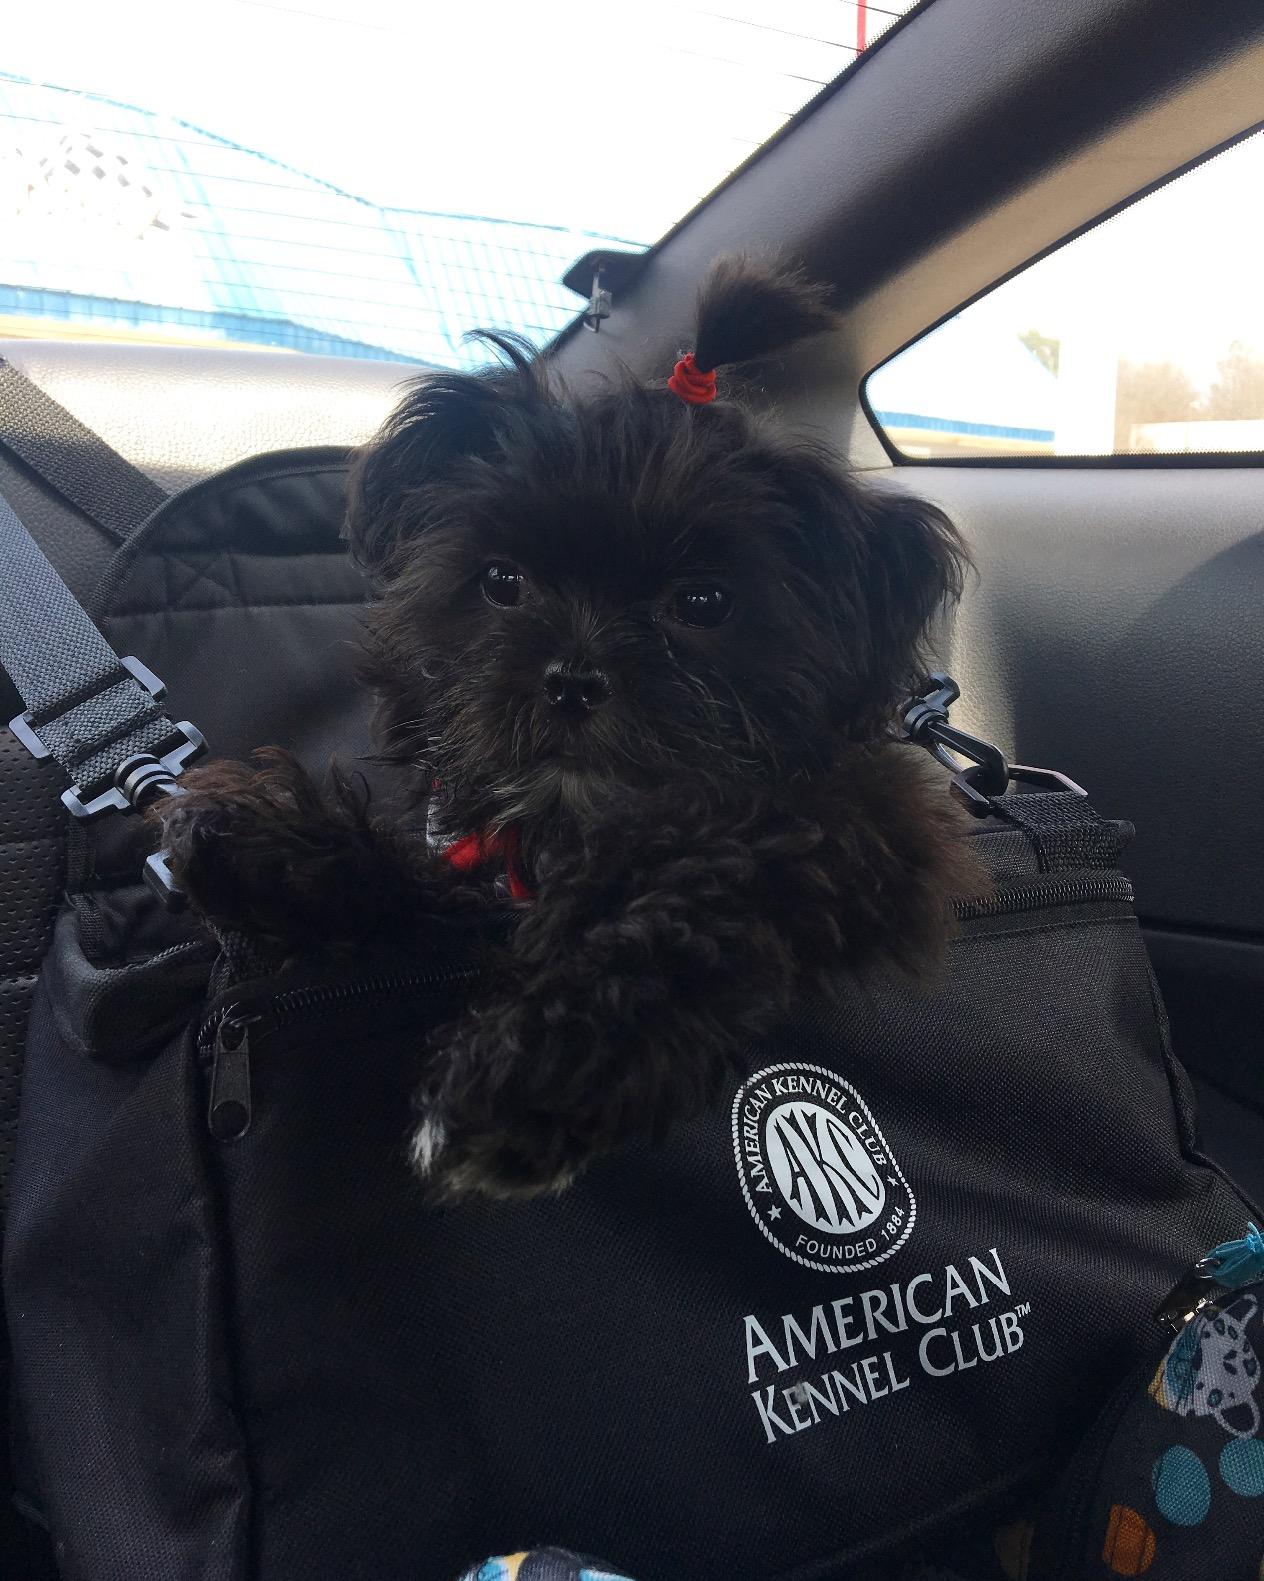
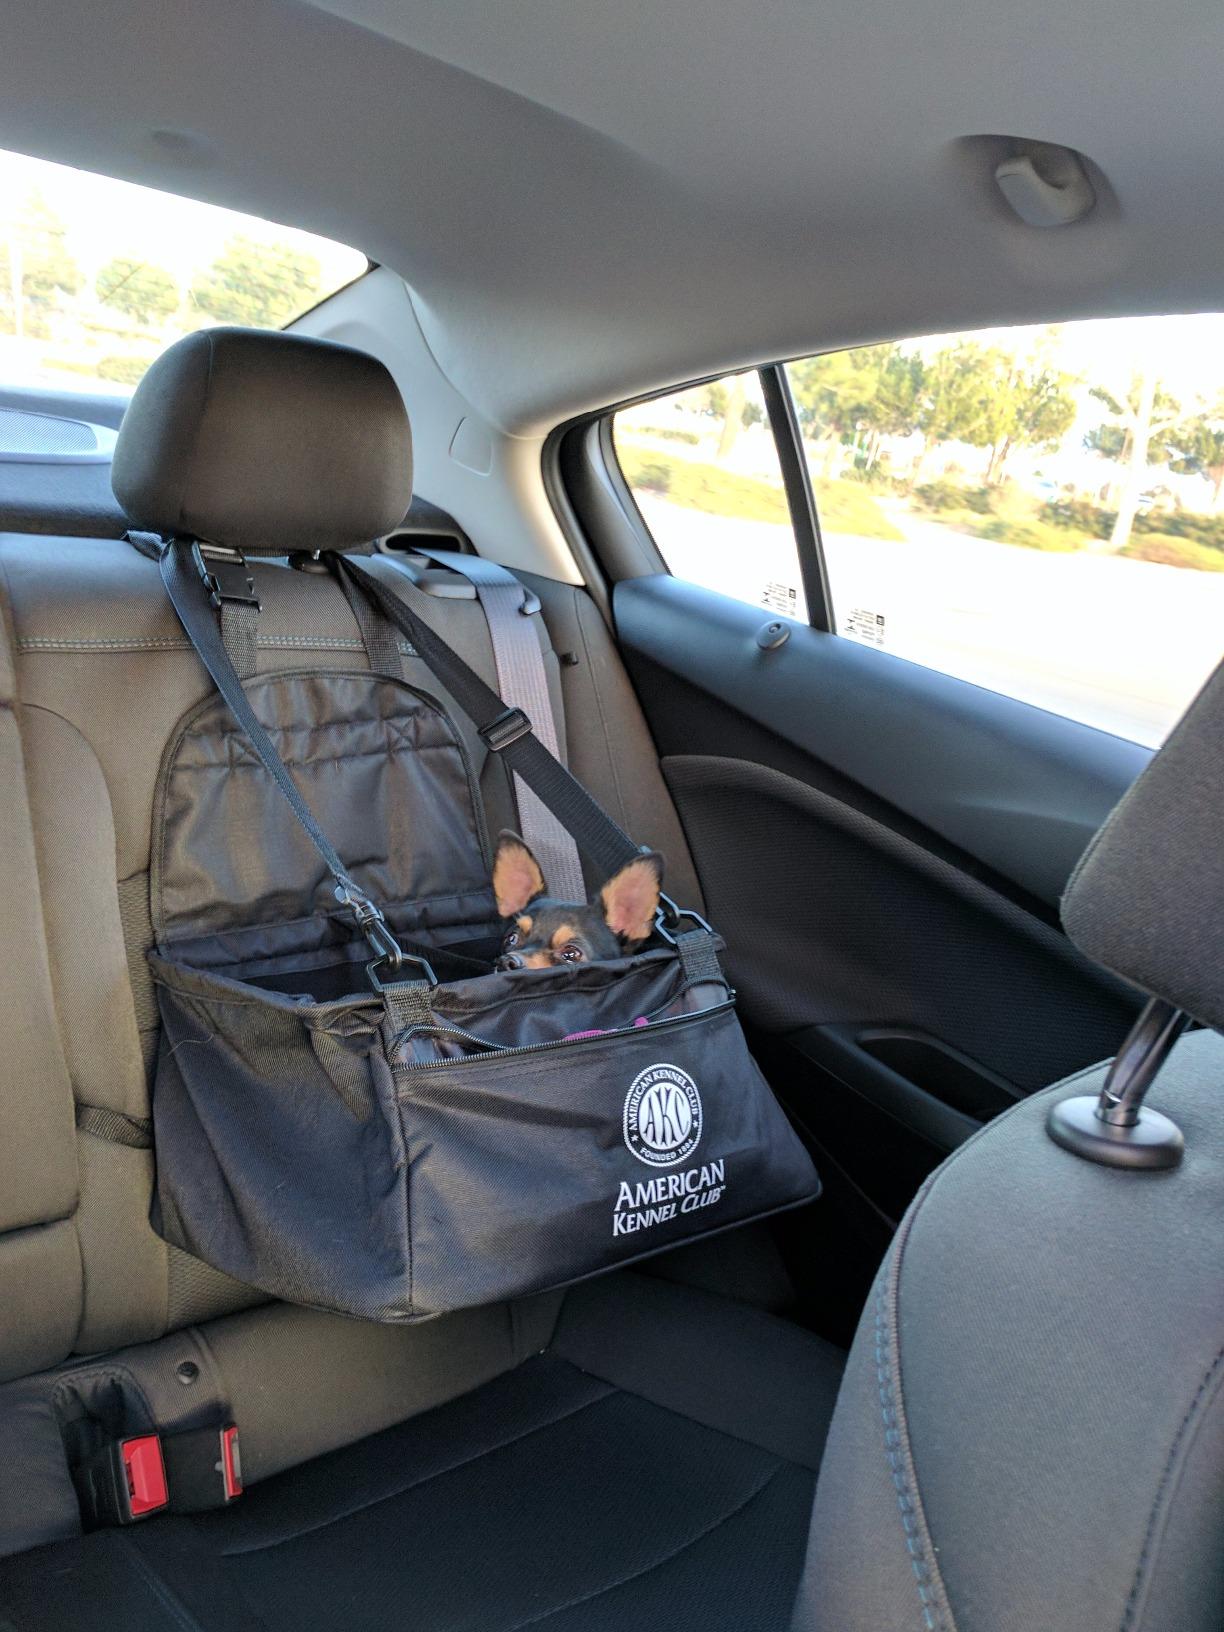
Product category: items_kennel
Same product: yes